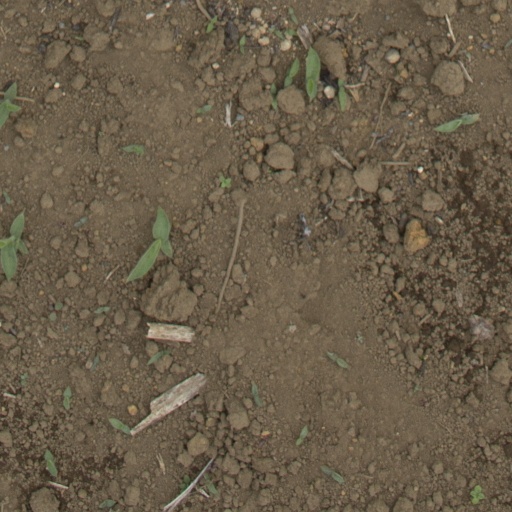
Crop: Jerusalem artichoke